Autonomous logistics

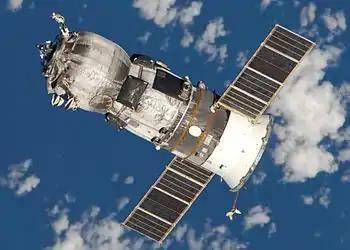
Progress cargo spacecraft

Shipping containers handle most of today's intercontinental transport of packaged goods. Managing them in terms of planning and scheduling is a challenging task due to the complexity and dynamics of the involved processes. Hence, recent developments show an increasing trend towards autonomous control with software agents acting on behalf of the logistic objects. Despite the high degree of autonomy it is still necessary to cooperate in order to achieve certain goals.